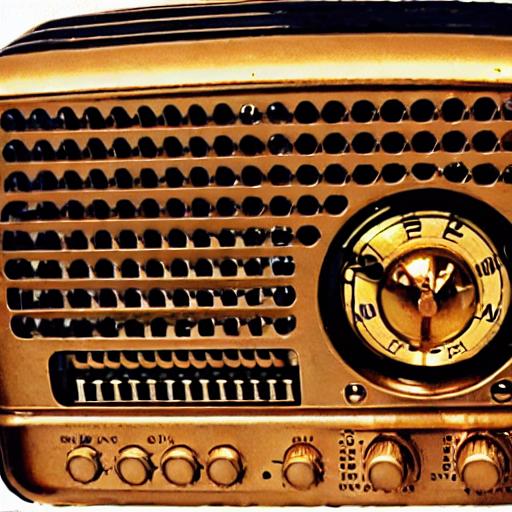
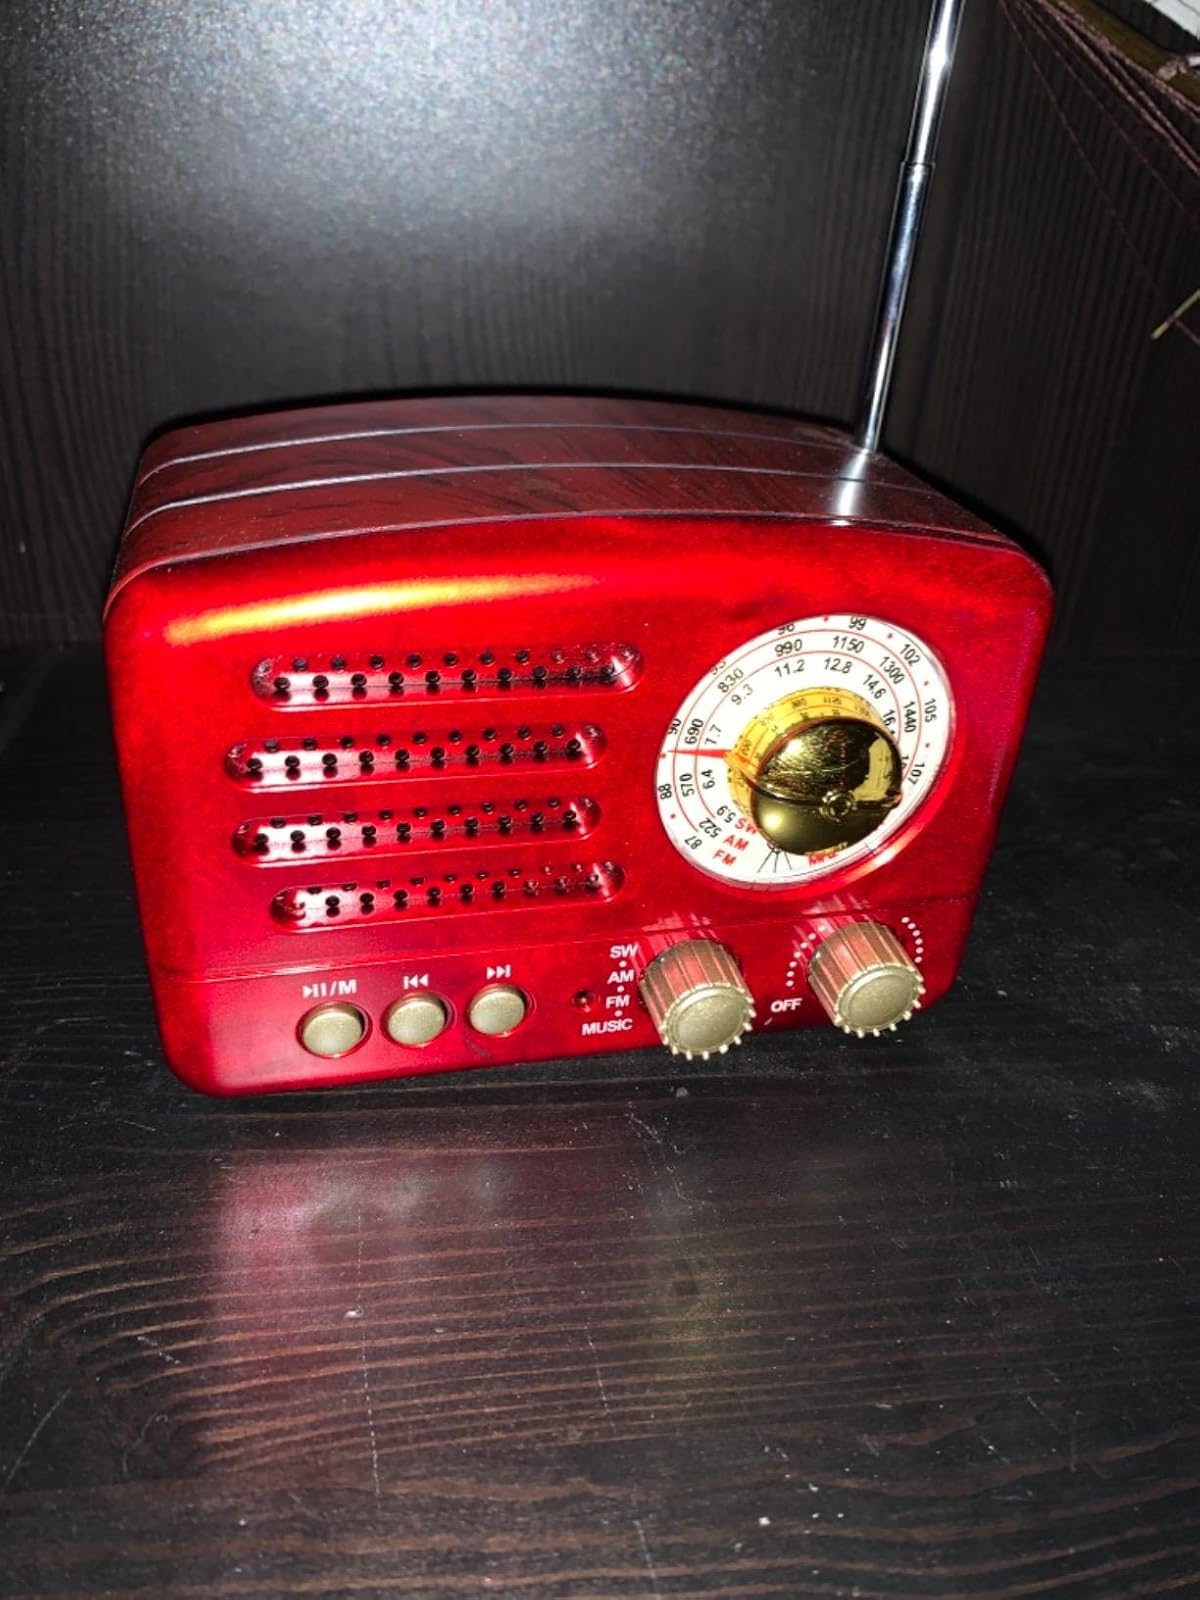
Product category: radio
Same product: no